The Wizard of Oz

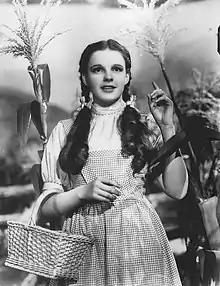
Judy Garland as Dorothy

Several actresses were reportedly considered for the part of Dorothy, including Shirley Temple from 20th Century Fox, the most prominent child star at the time; Deanna Durbin, a relative newcomer with a recognized operatic voice; and Judy Garland, the most experienced of the three. Officially, the decision to cast Garland was attributed to contractual issues.